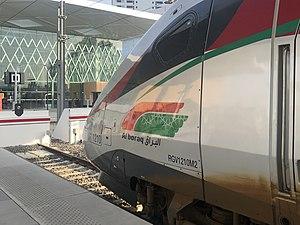
Le TGV 2N2, ou RGV 2N, ou encore Euroduplex, est la 3ᵉ génération de TGV Duplex, en fabrication depuis 2011, par Alstom à Belfort et Aytré. Il est entré en service commercial de la SNCF le 11 décembre de la même année. Une partie des rames de l'entreprise publique française, au nombre de cinquante-cinq, sont également appelées L'Océane.